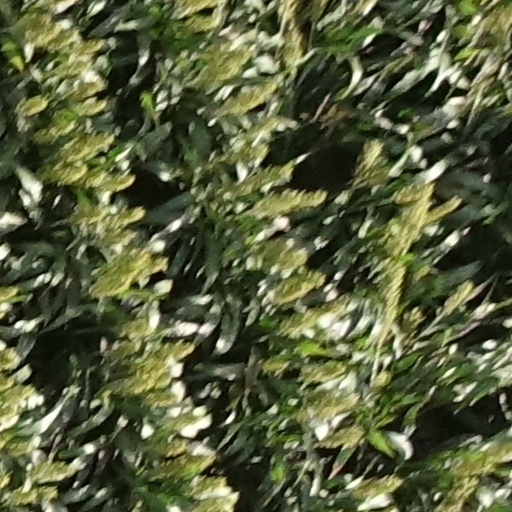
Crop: sorghum